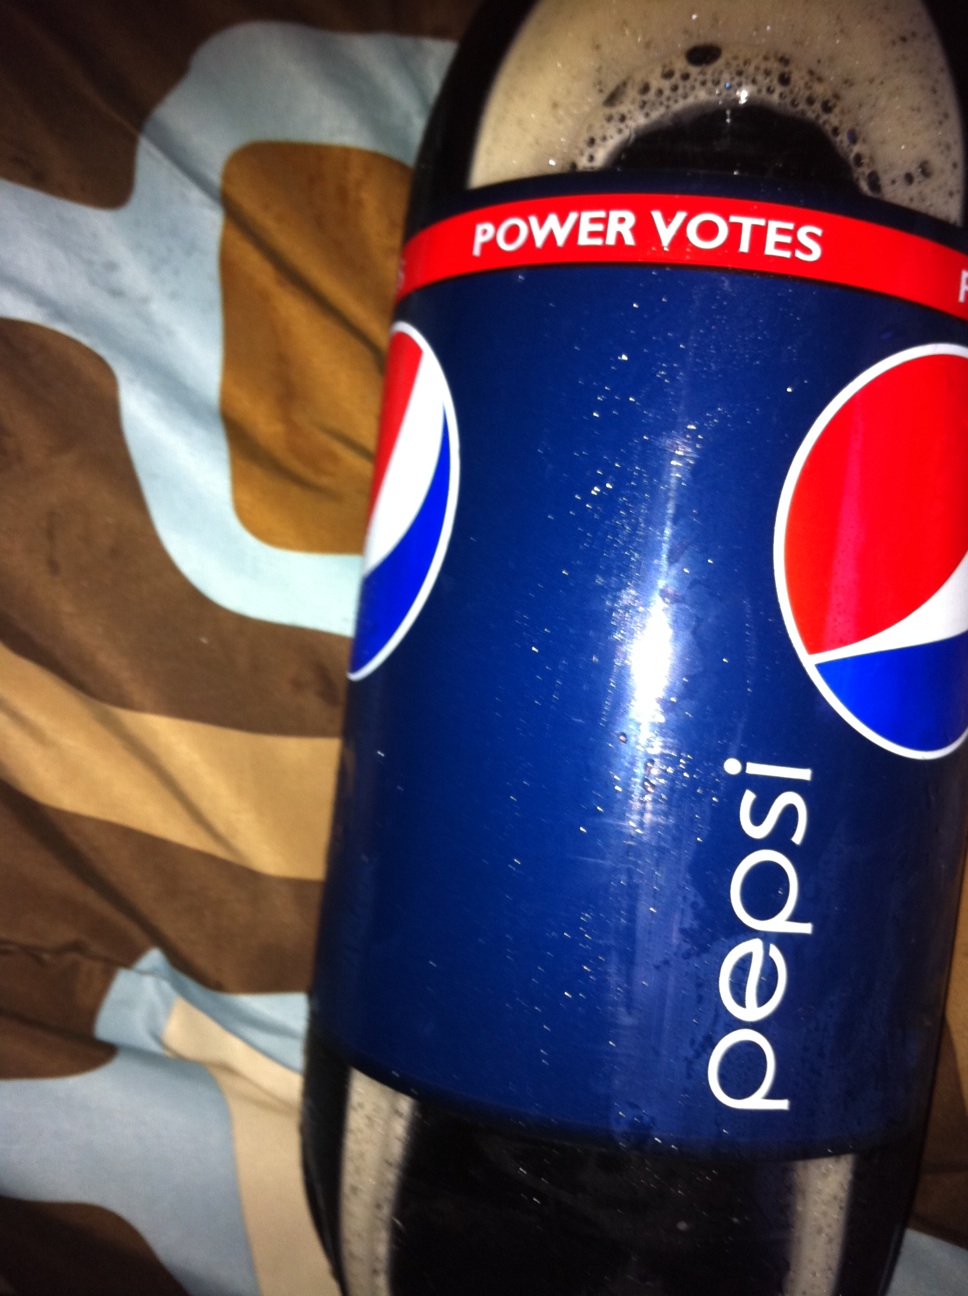Question: What kind of soda is this?
Answer: pepsi